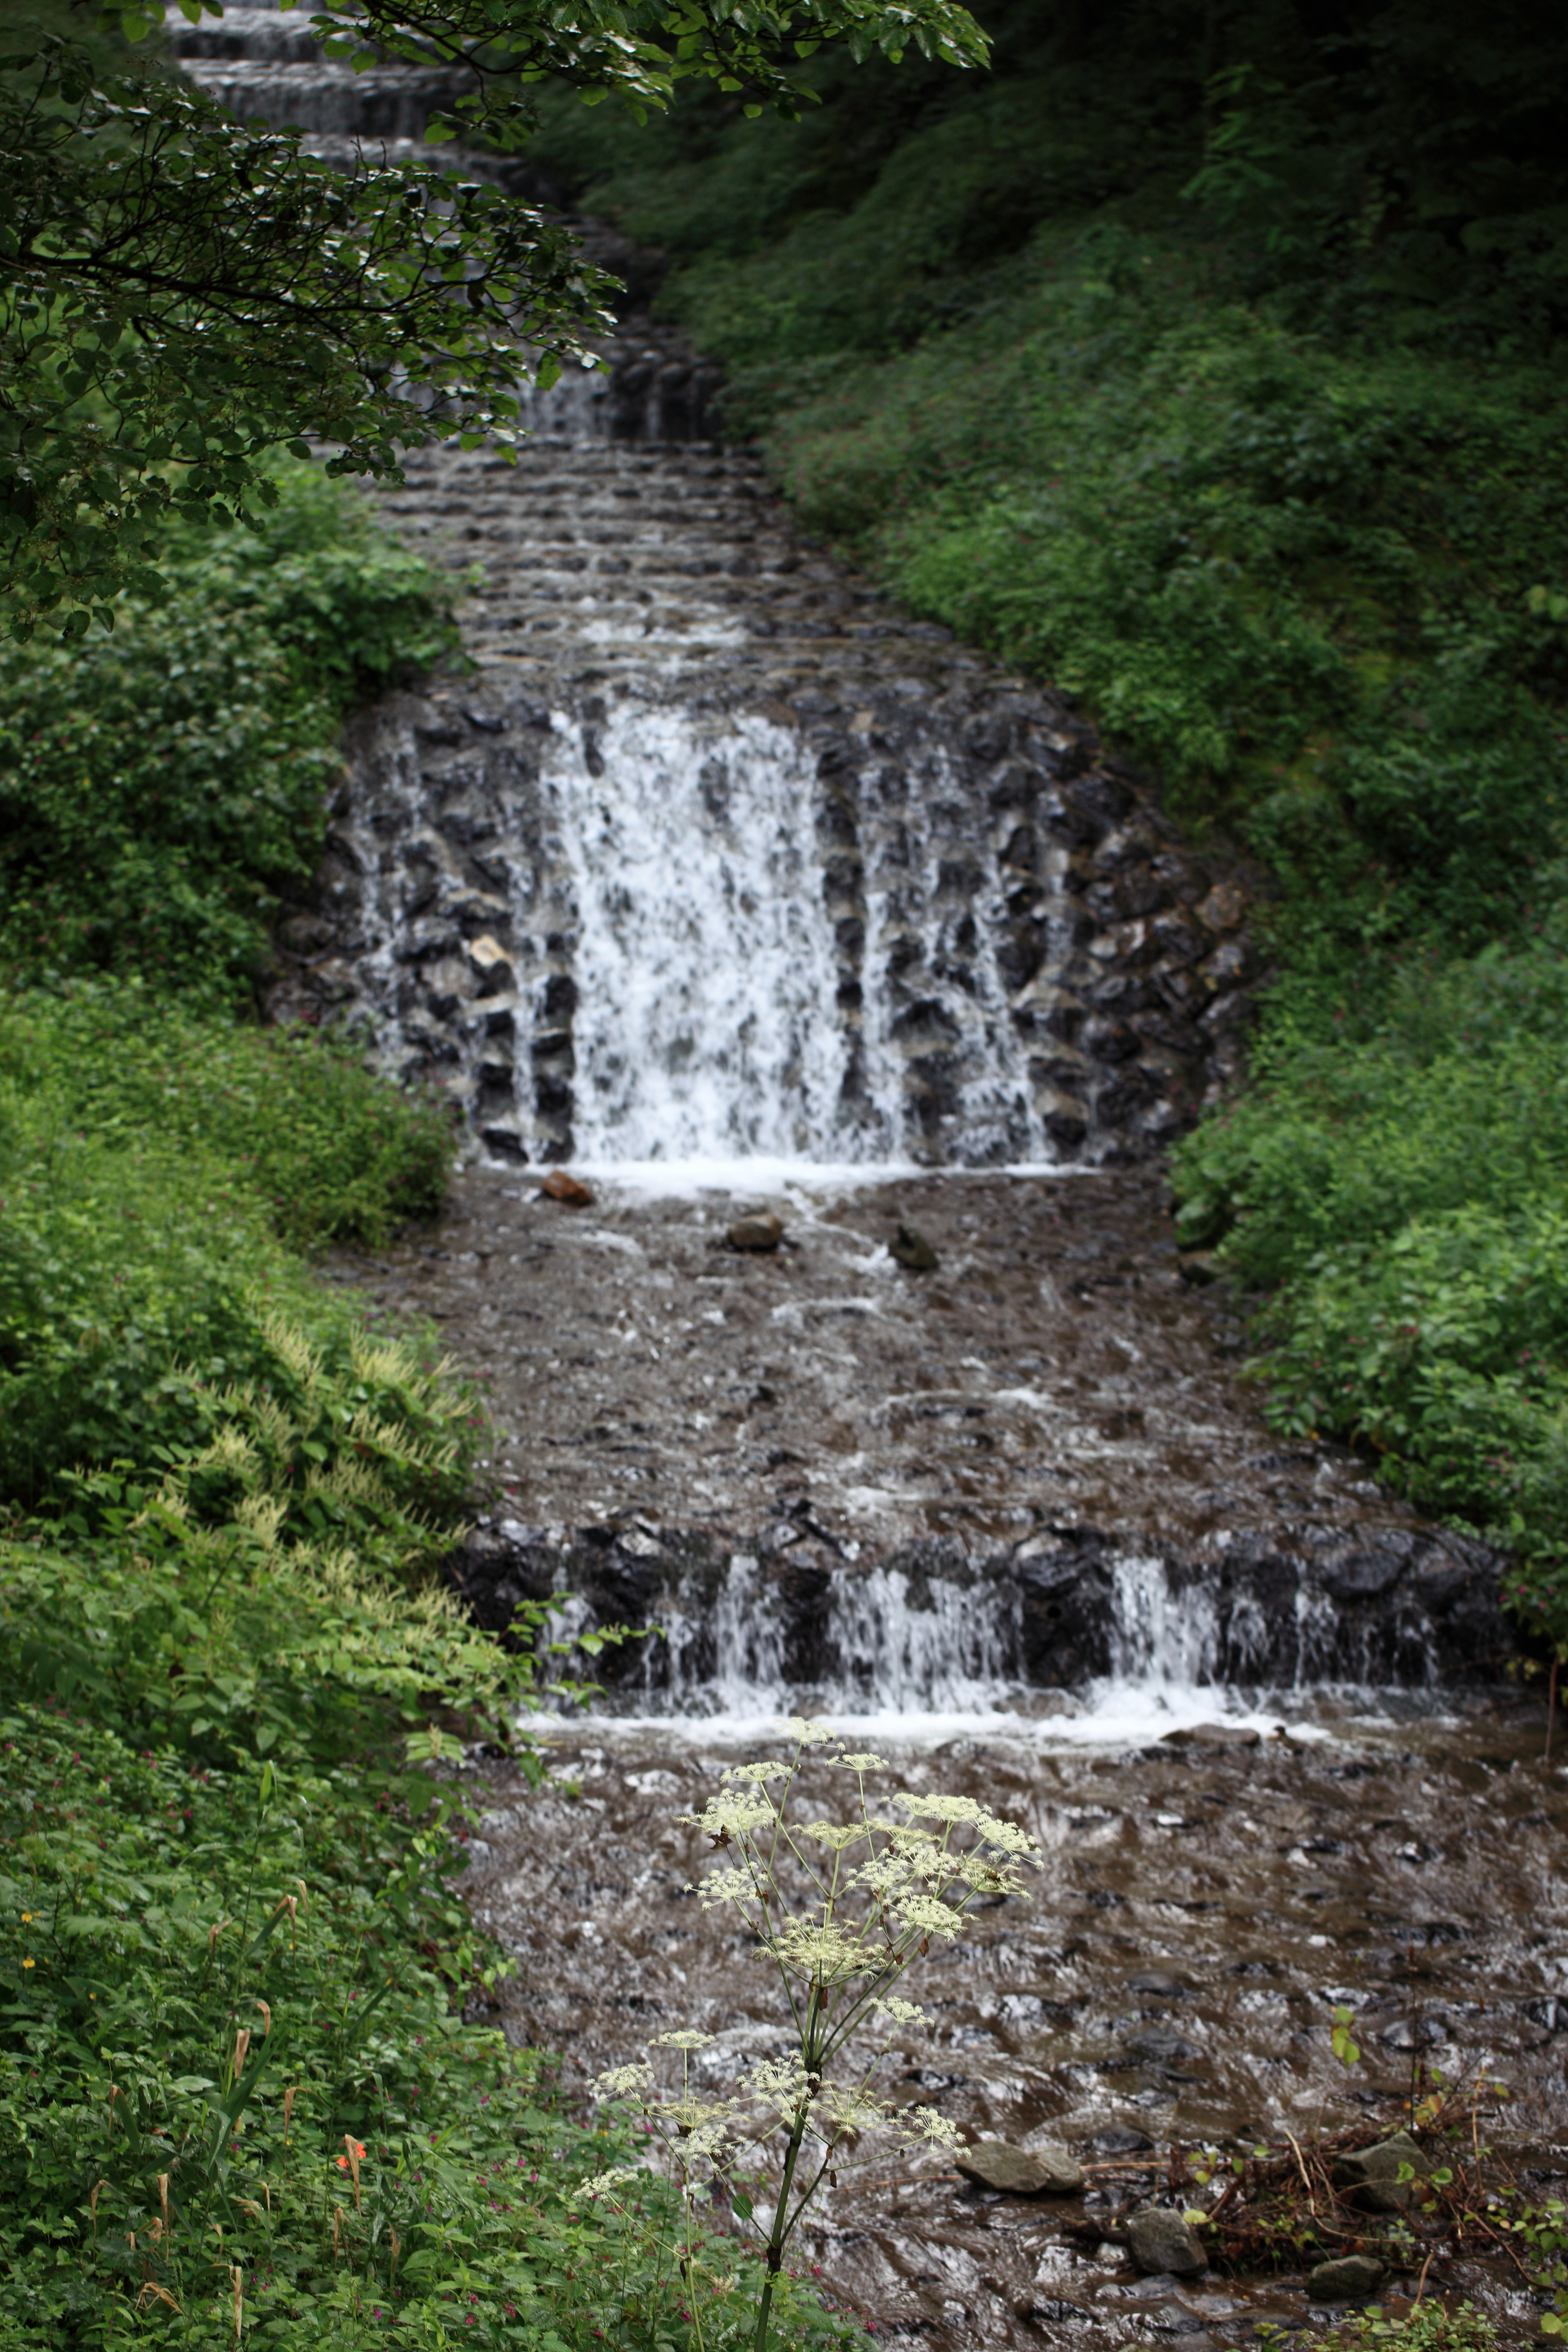
water, rock, waterfall, stream, high, jungle, terrain, ravine, 5d, hires, markii, water feature, hi, res, resolution, nagano, matsumoto, state park